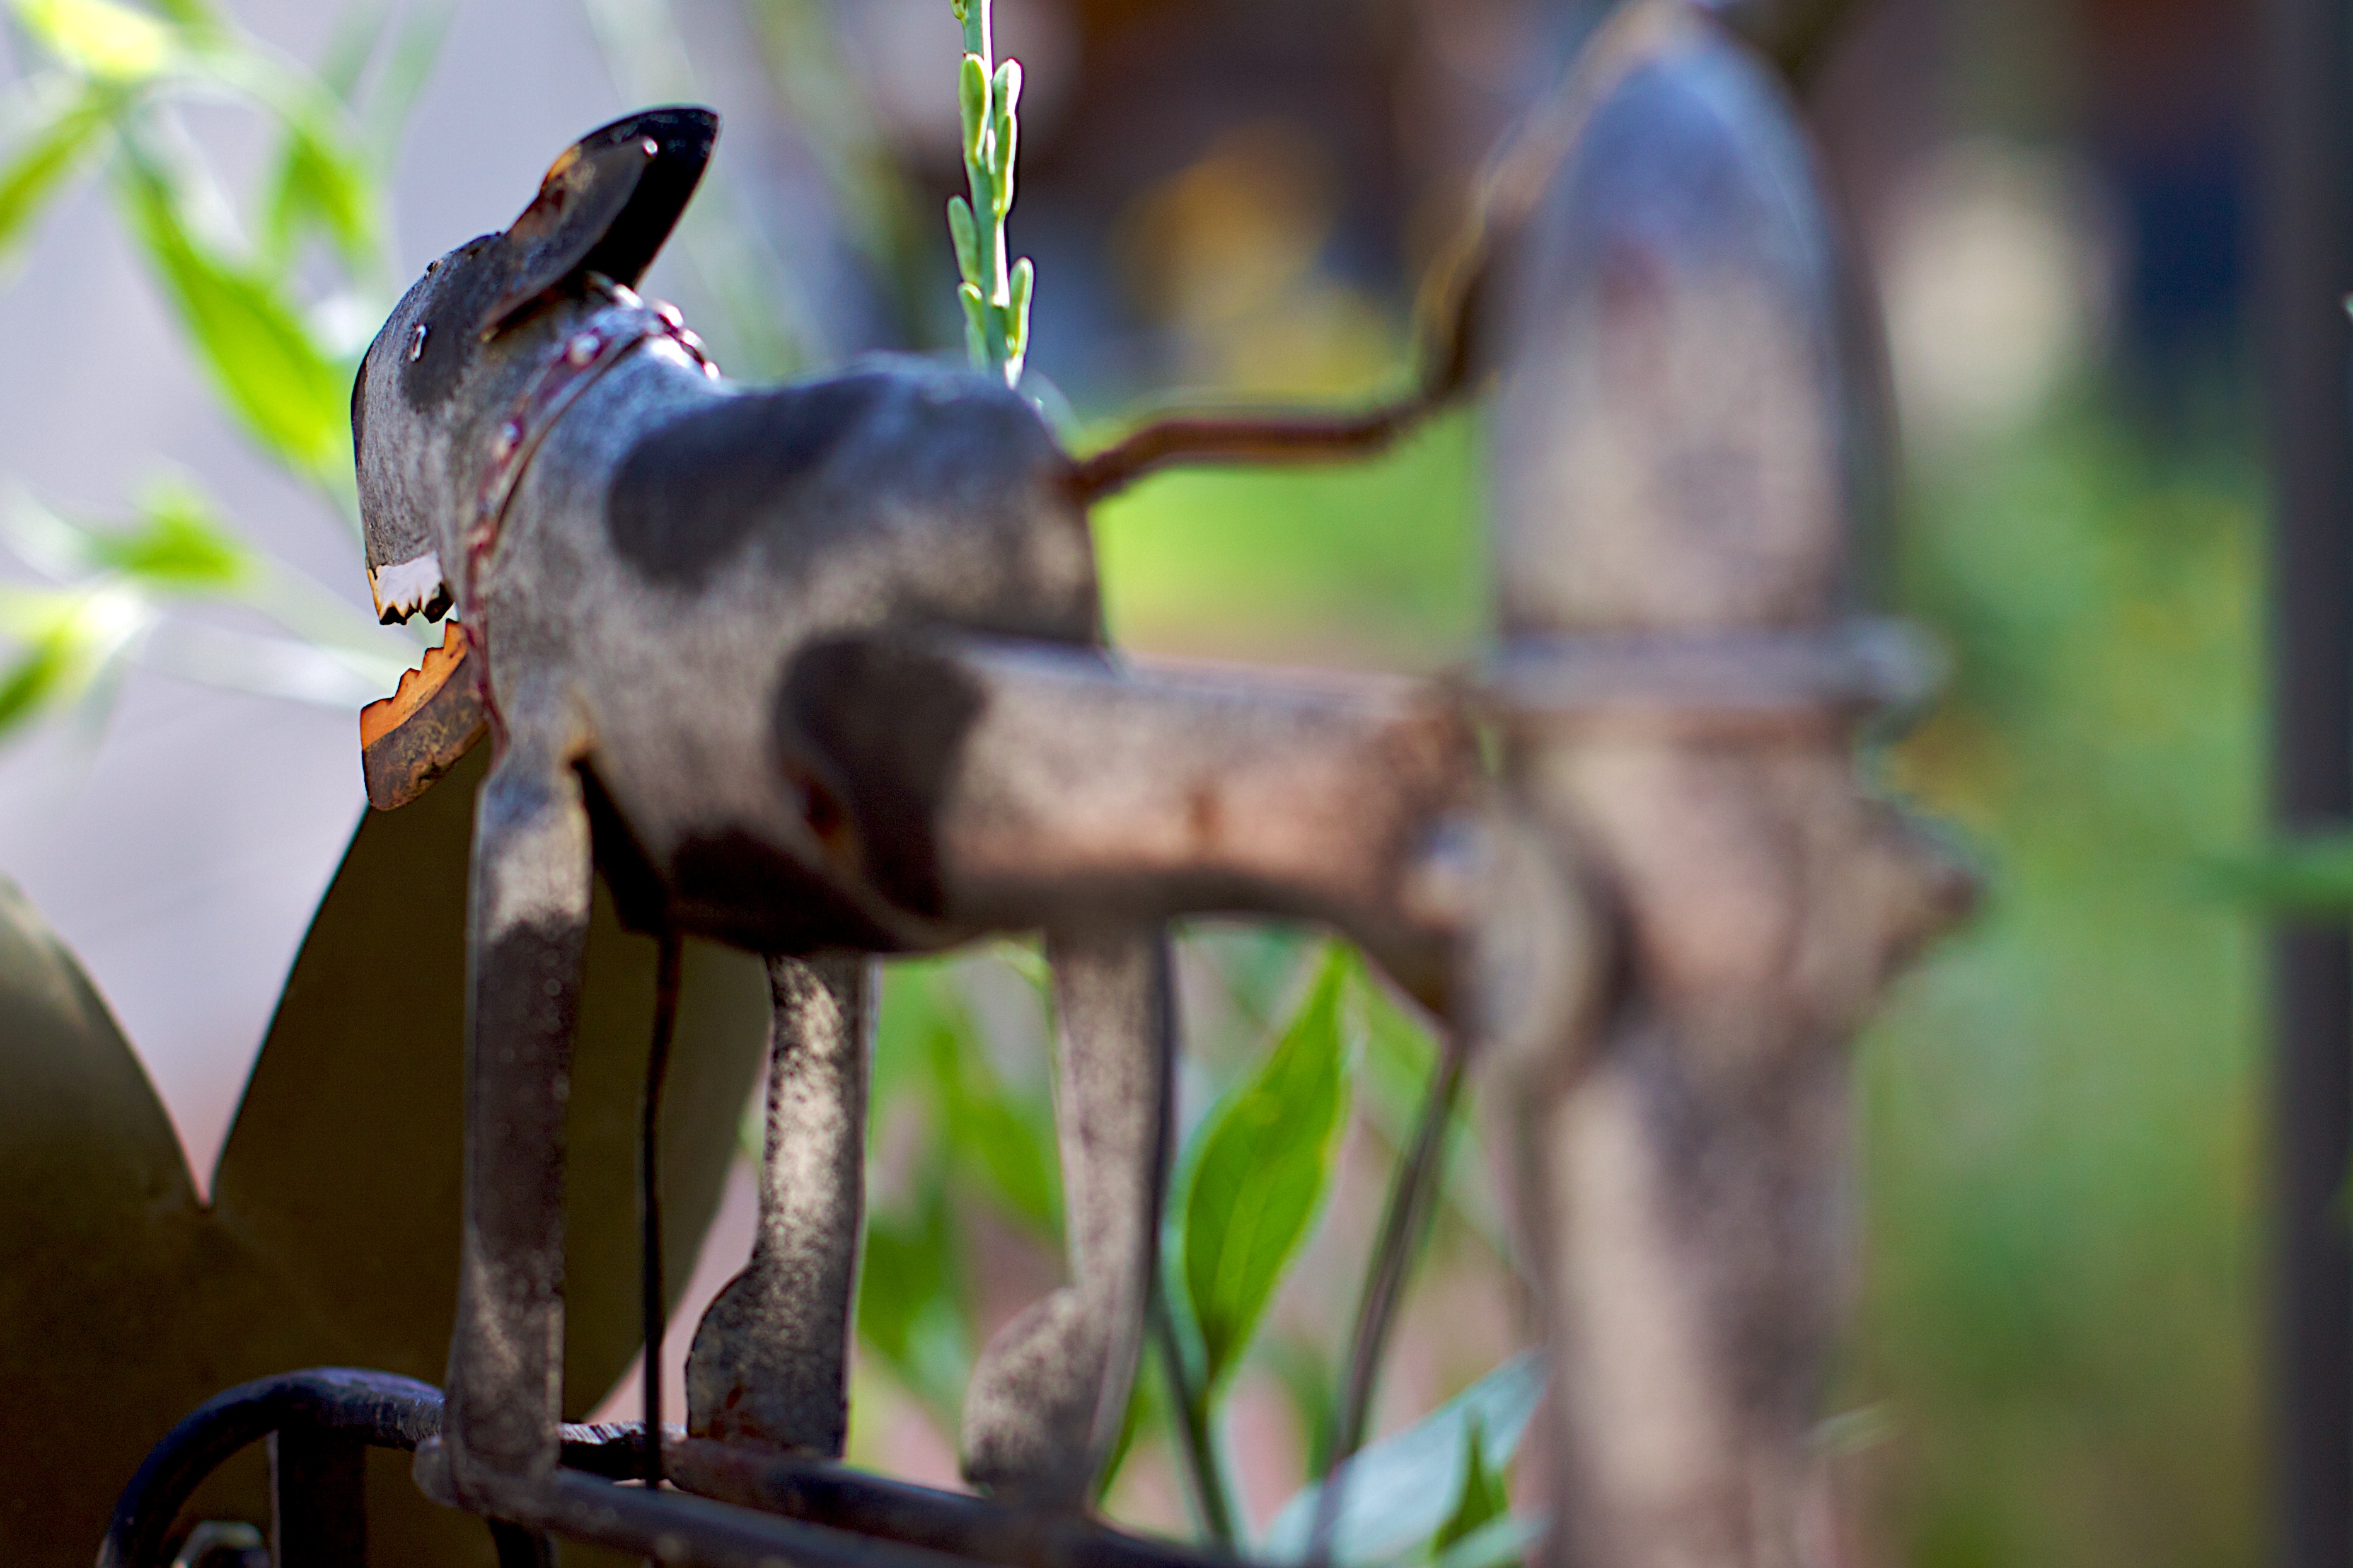
bird, wildlife, fauna, spike, vertebrate, perching bird